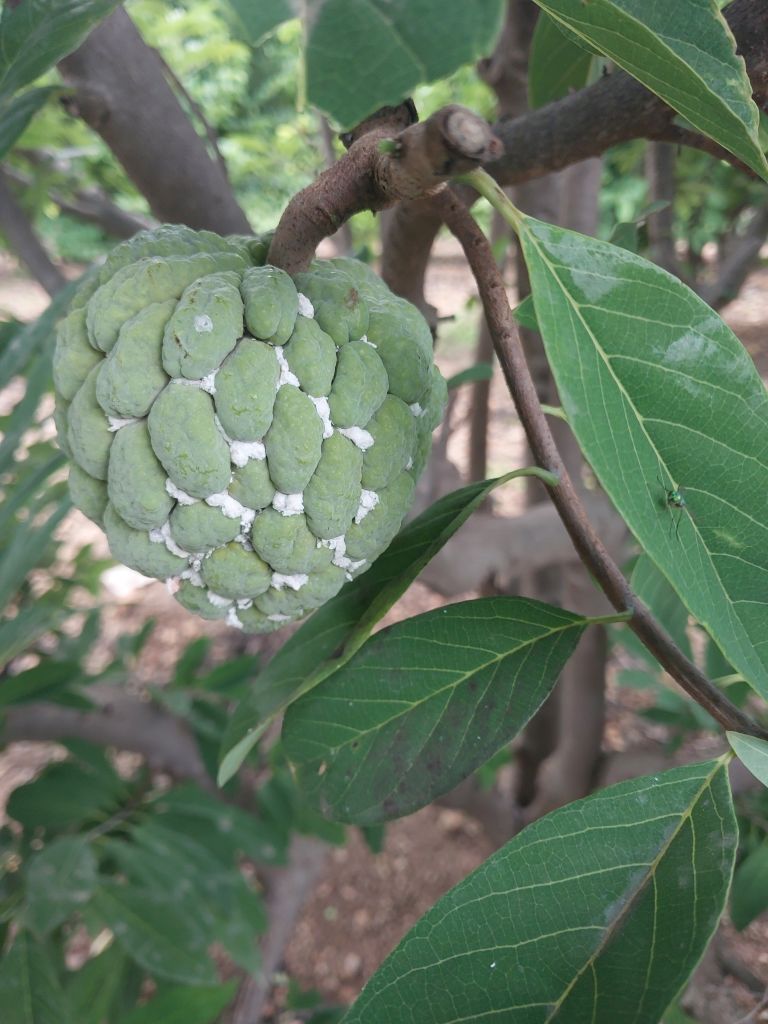
Disease label: Mealy Bug